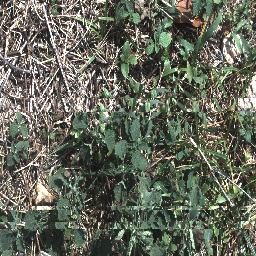
Label: negative